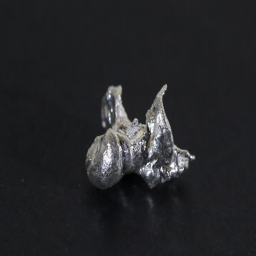
pure silver , shape of granules of pure silver each one is unique 40